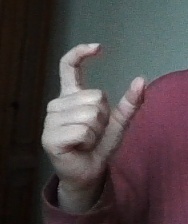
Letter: nun